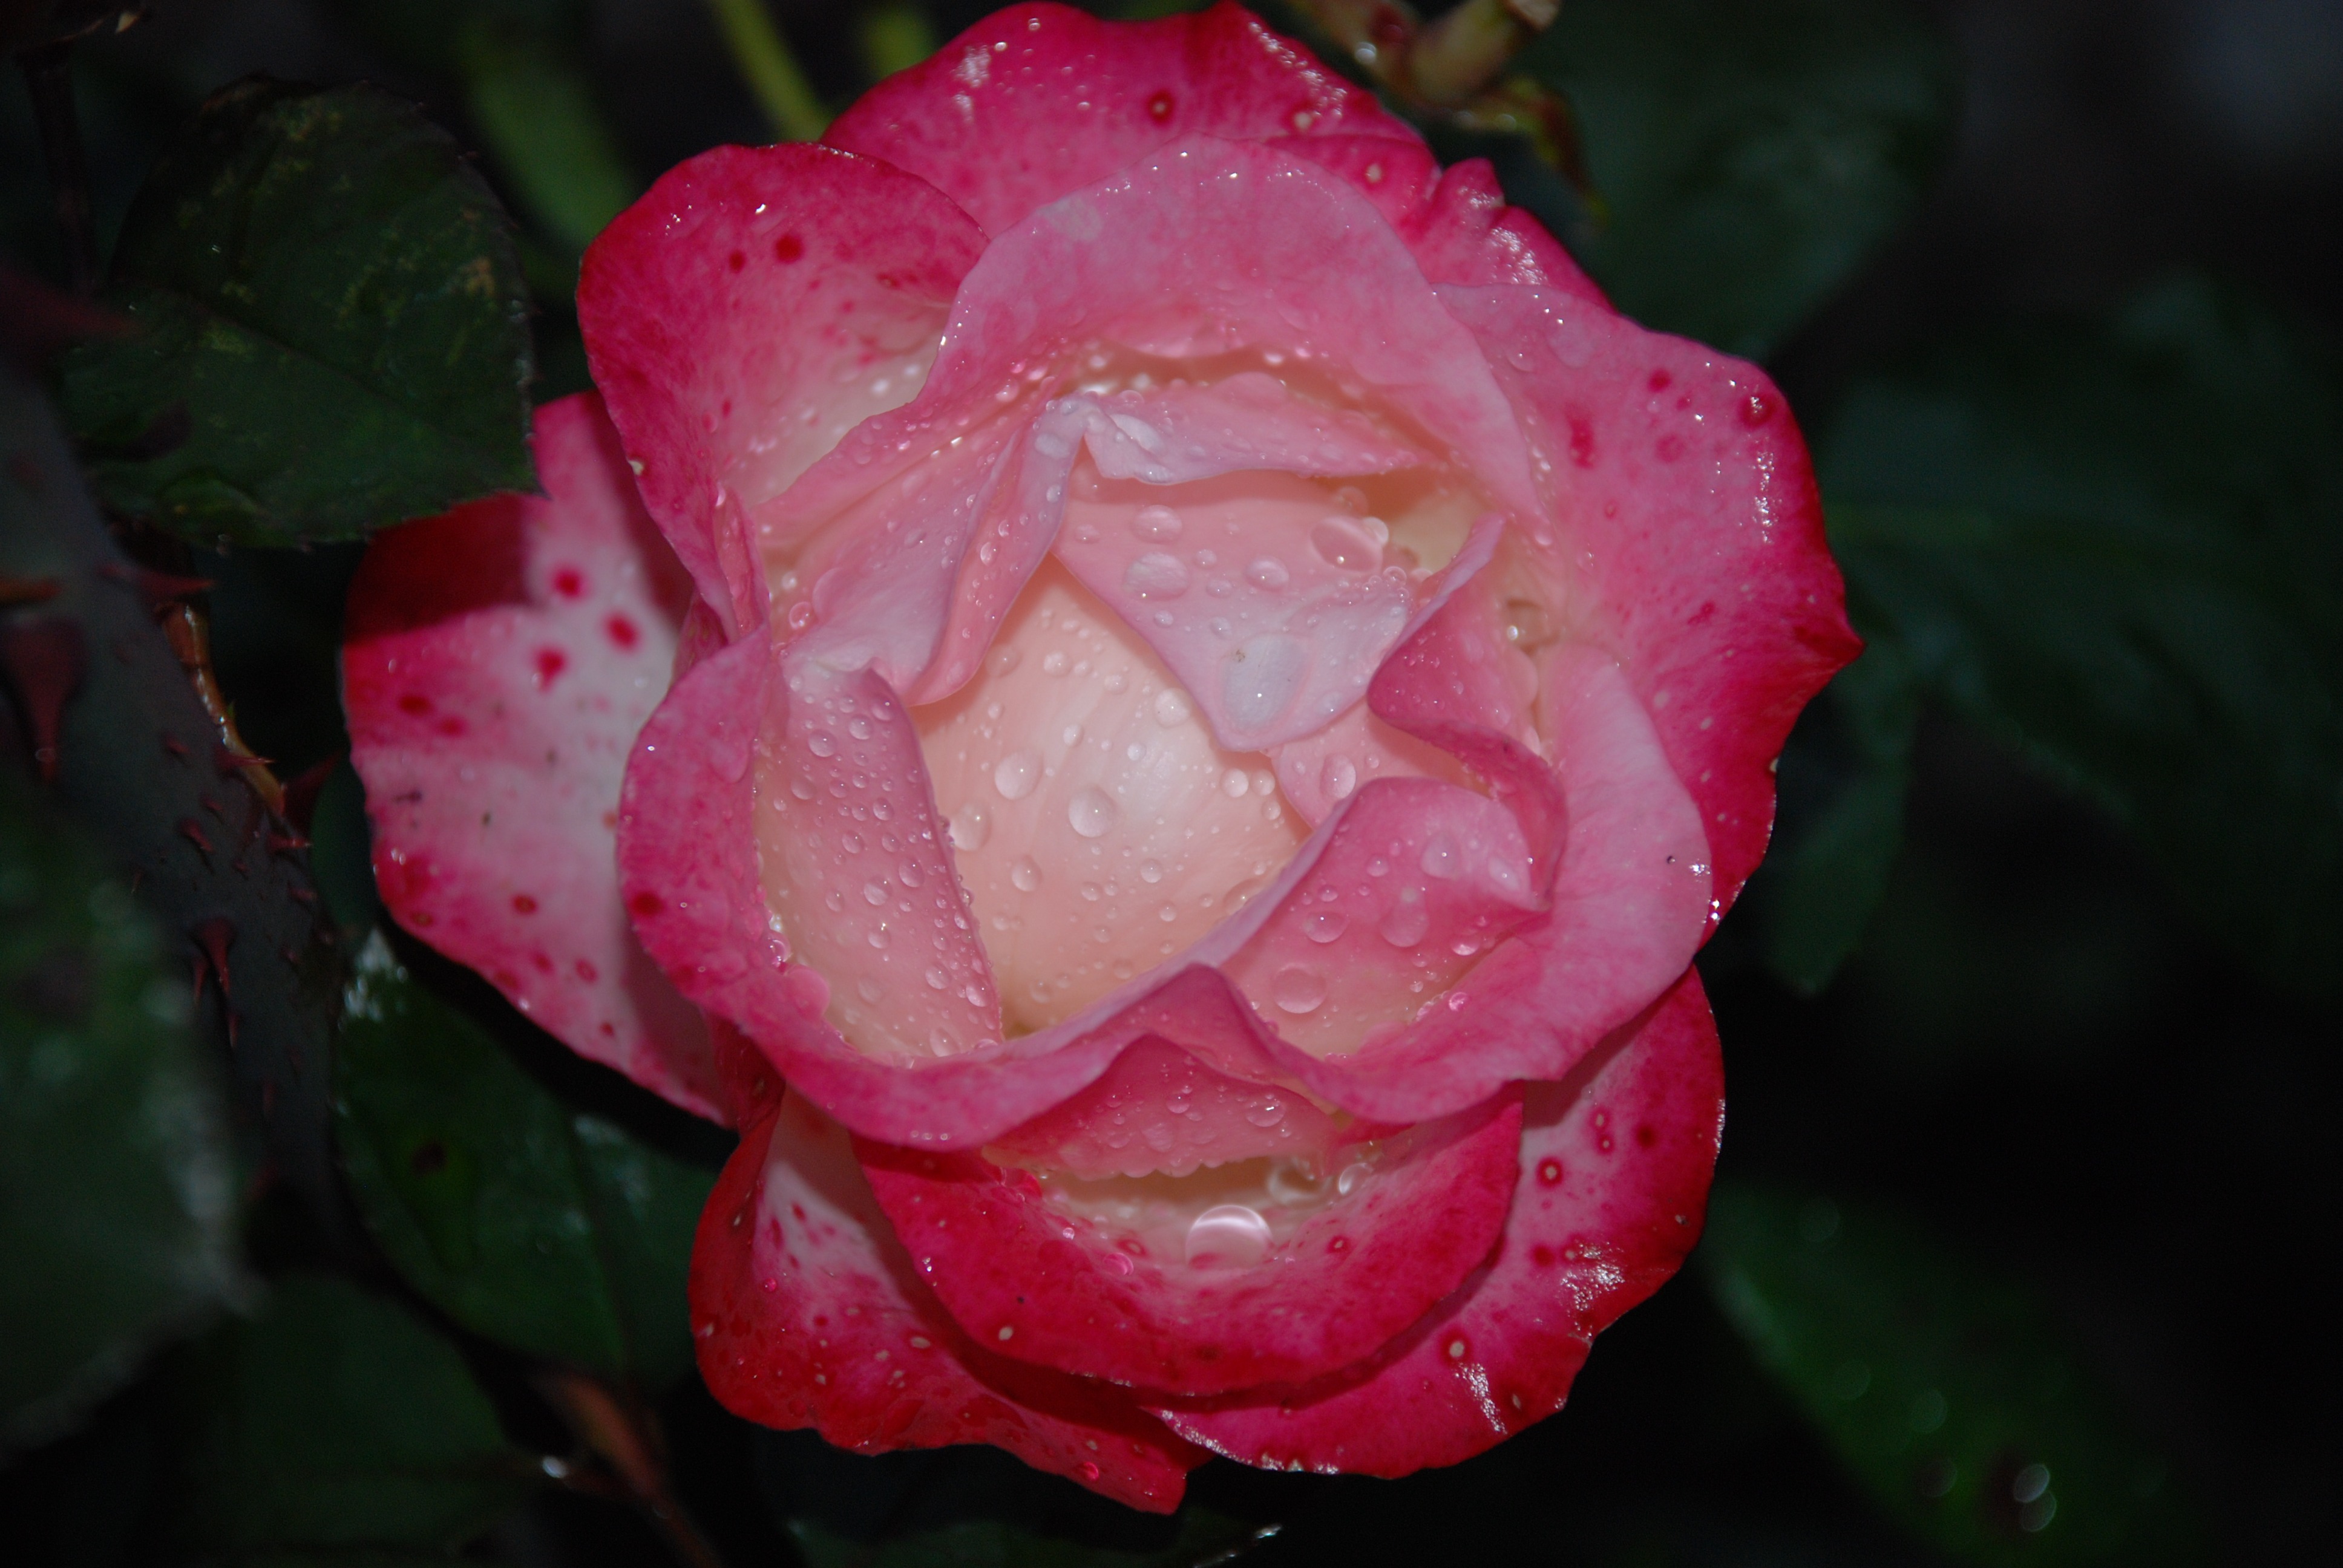
nature, plant, white, flower, petal, rose, pink, flora, flowers, drops, lilac, floribunda, macro photography, flowering plant, garden roses, rose family, plant stem, land plant, rosa centifolia, rose order